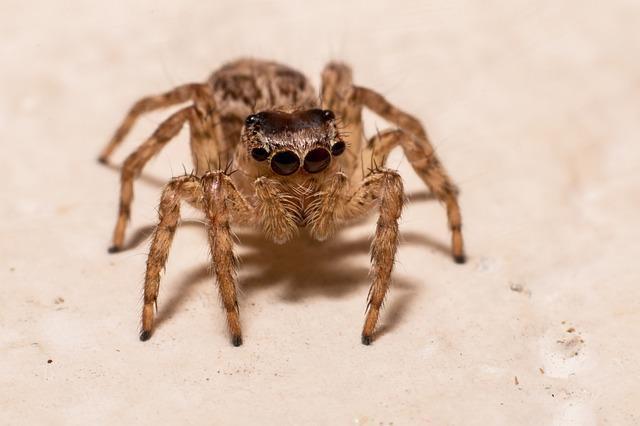
spider